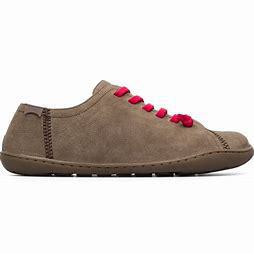
Brand: Camper
Model: PEU